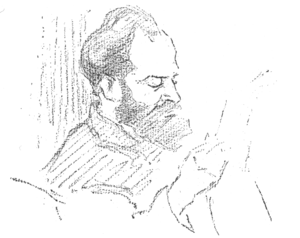
Mikhaïl Isaakovitch Liber, de son nom de naissance Goldman, parfois connu sous le nom Mark Liber, né le 5 juin 1880 et mort le 4 octobre 1937, est un dirigeant de l'Union générale des travailleurs juifs. Il a également été actif au sein du Parti ouvrier social-démocrate de Russie et parmi les mencheviks. Il s'implique dans les soviets pendant la Révolution de février, mais s'oppose à la Révolution d'octobre. Il est probablement été abattu au cours des purges de 1937. Il a eu un rôle déterminant dans le développement du Bund et dans l'élaboration des programmes des leaders de la Révolution de février.